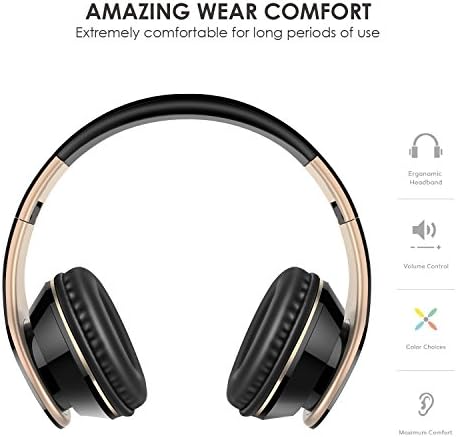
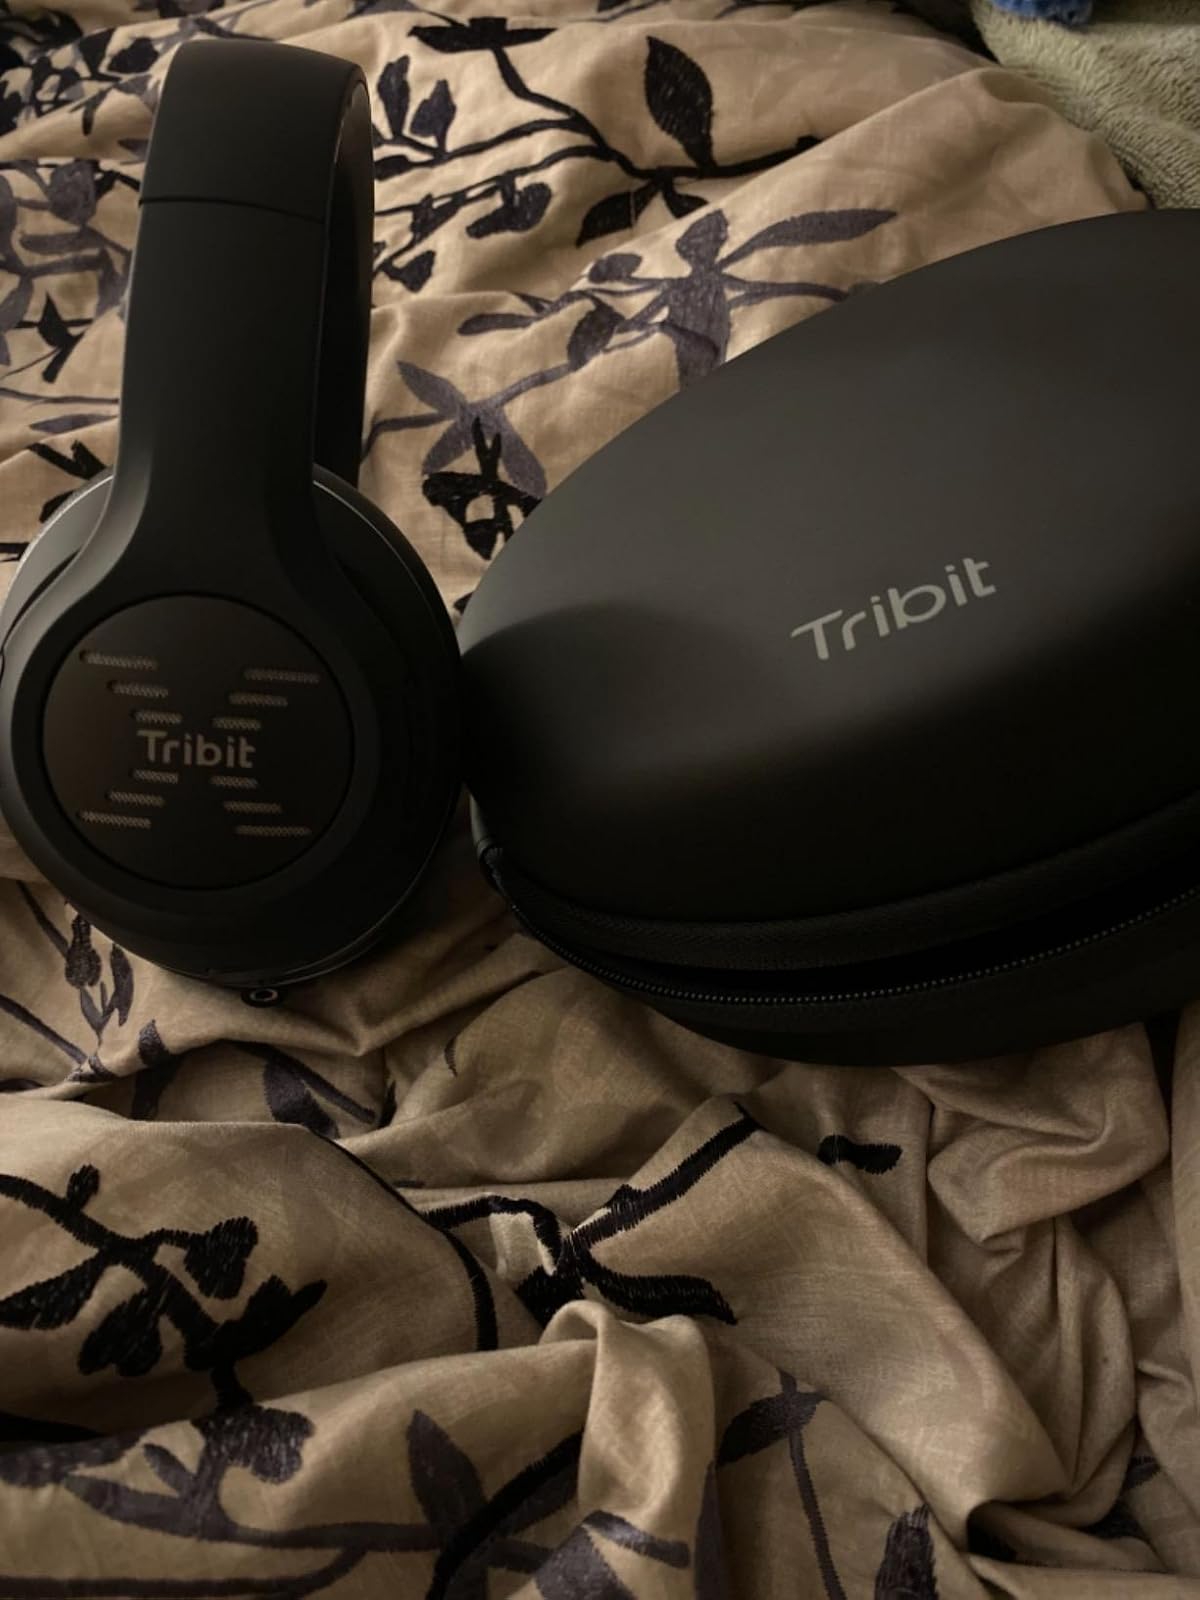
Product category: headphones
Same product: no